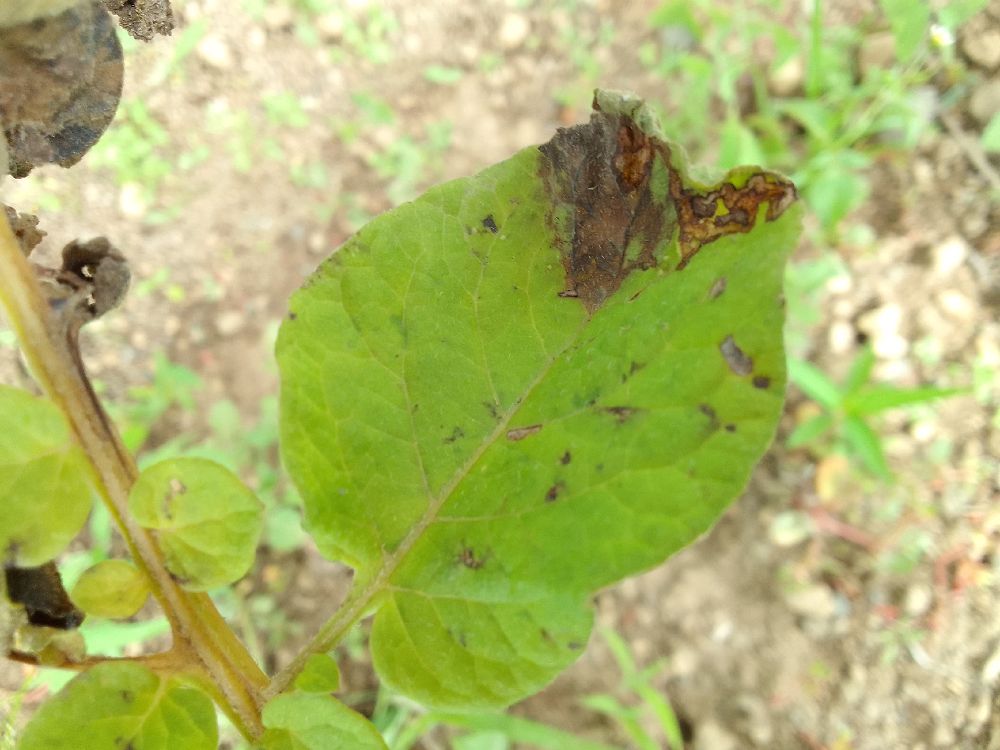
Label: Late blight